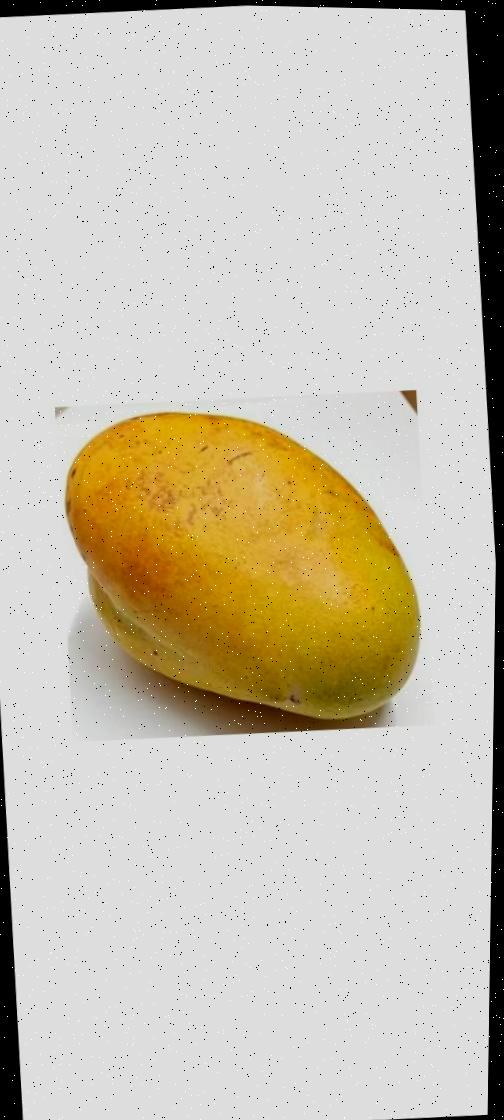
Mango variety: Bari-11